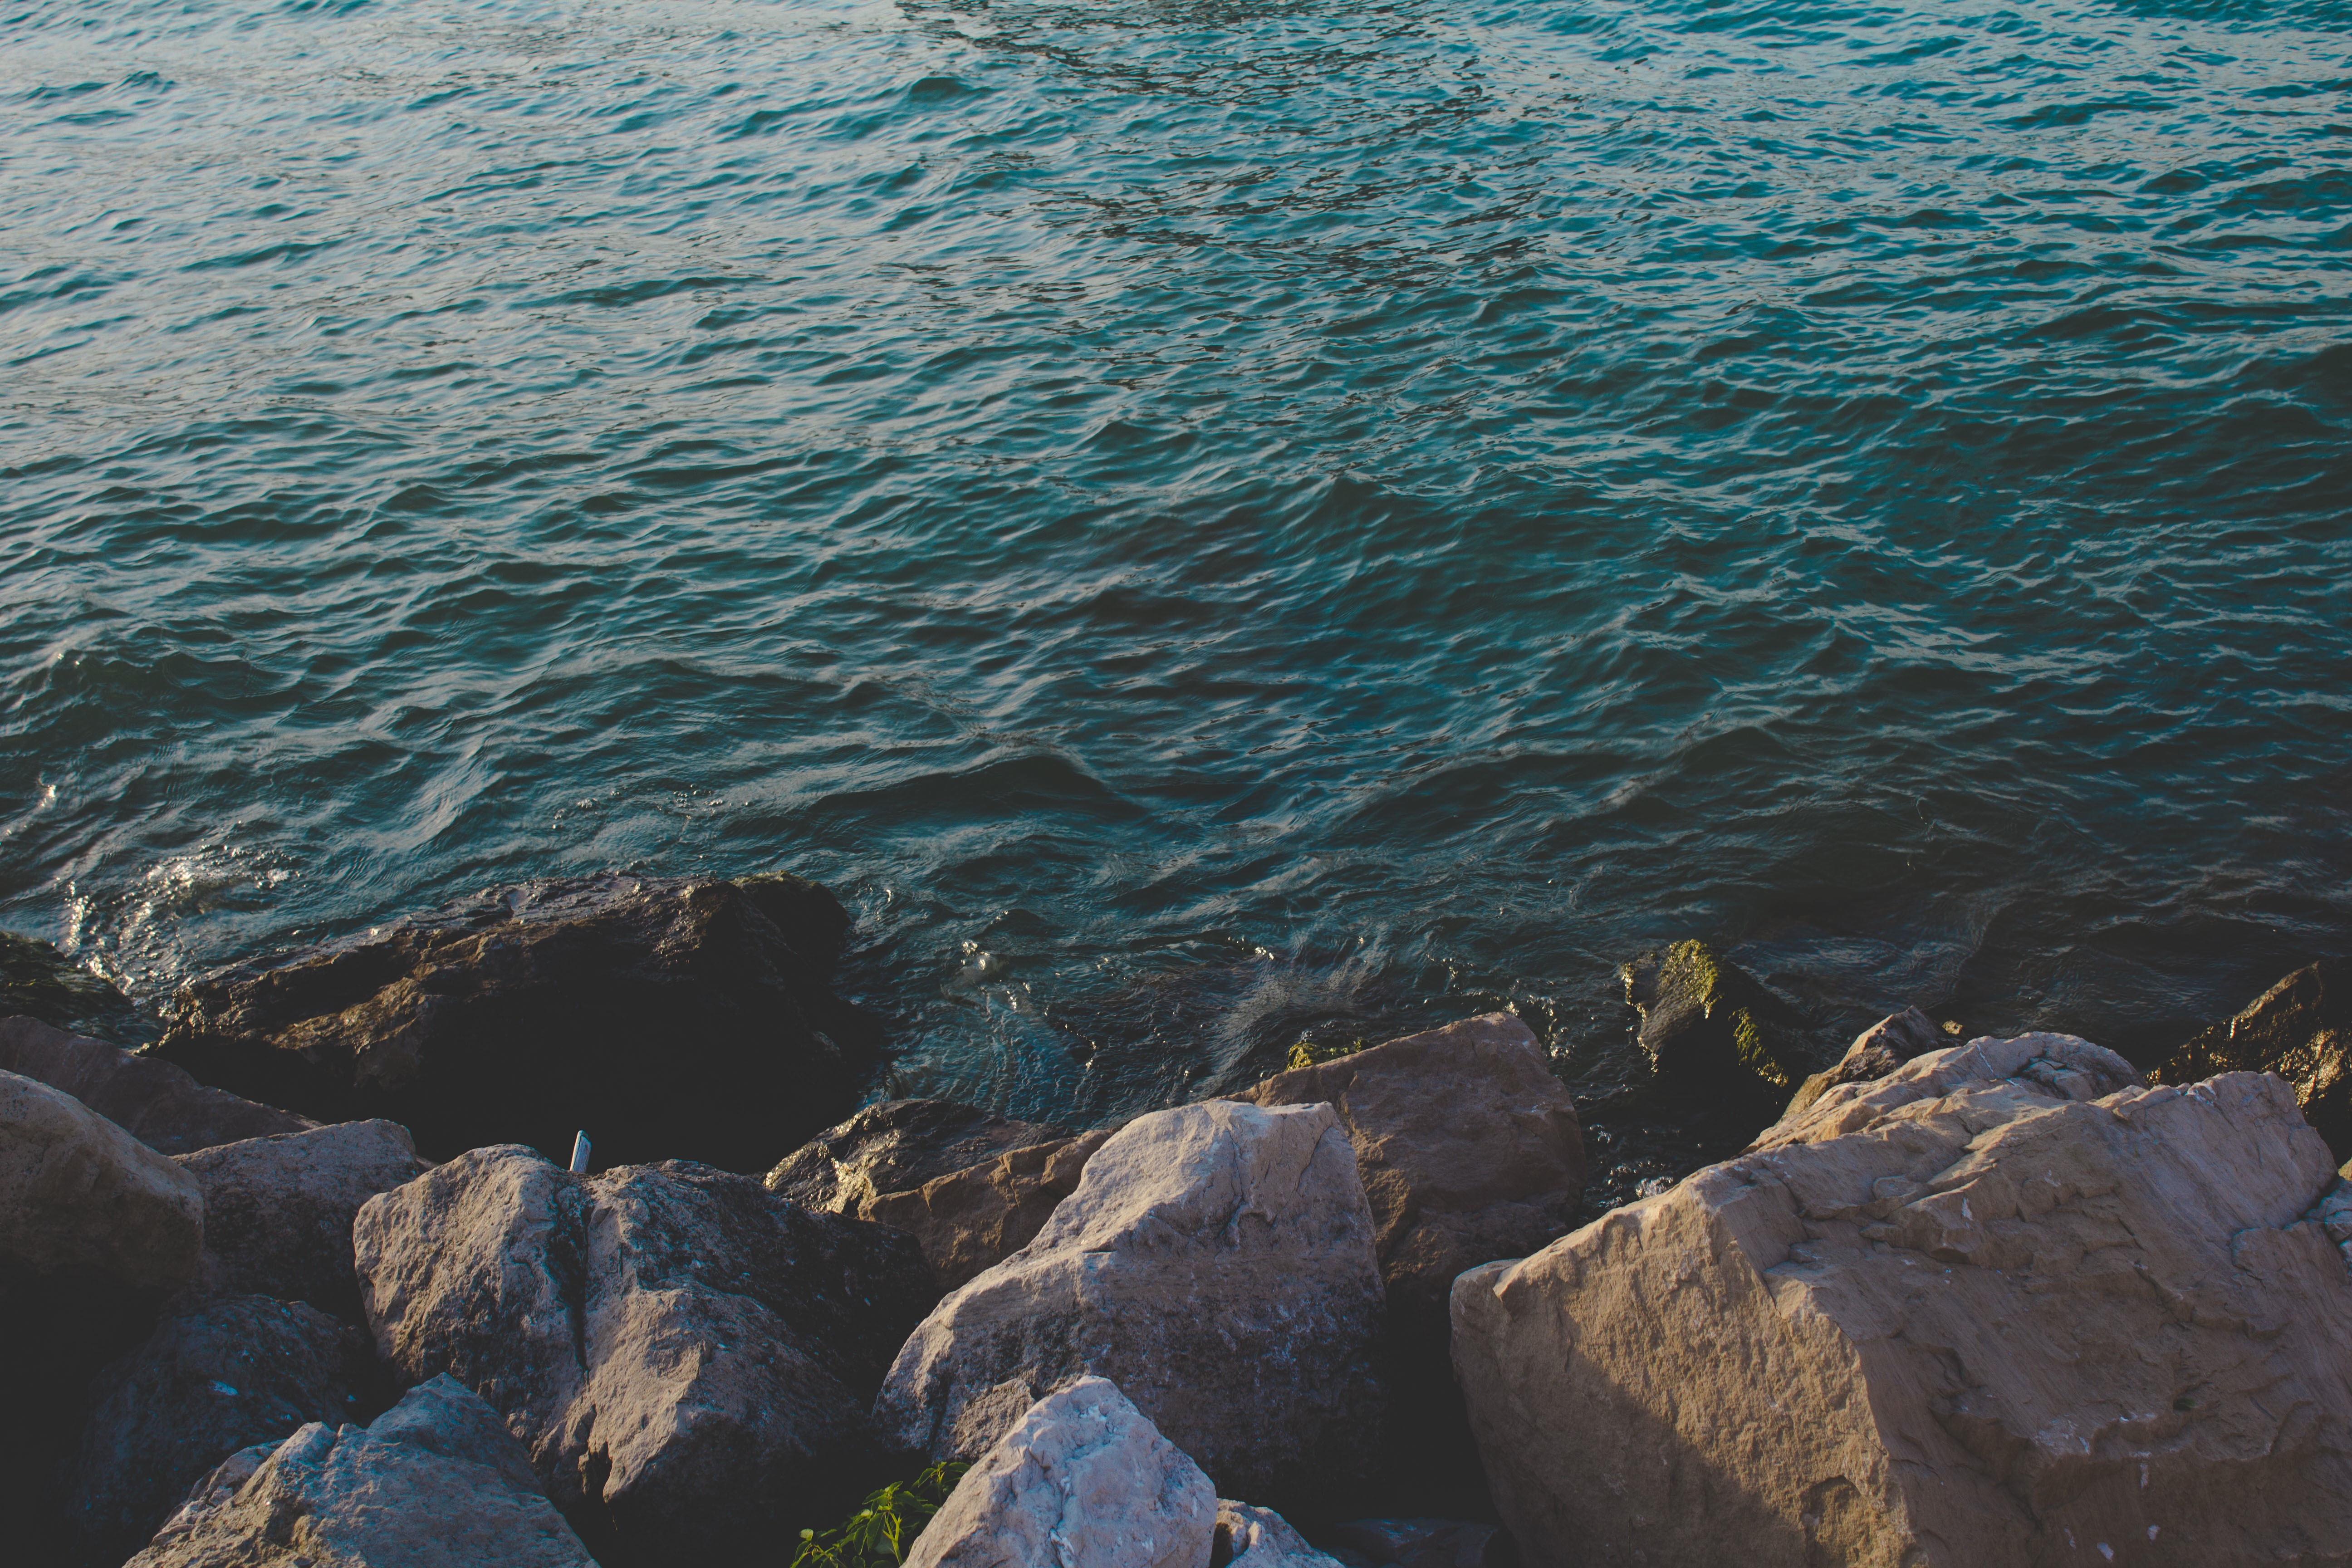
sea, coast, water, rock, ocean, shore, wave, cliff, bay, terrain, cape, wind wave